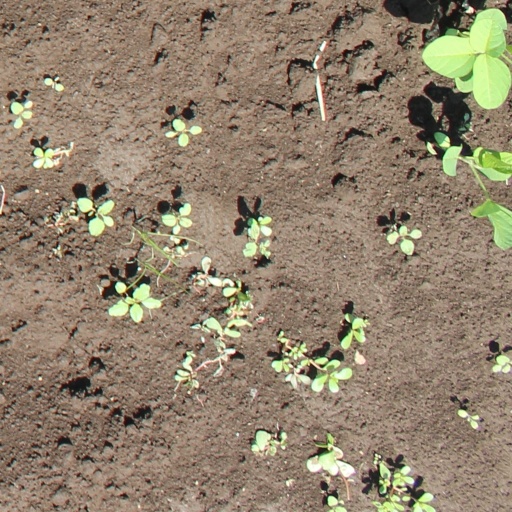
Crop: soybean